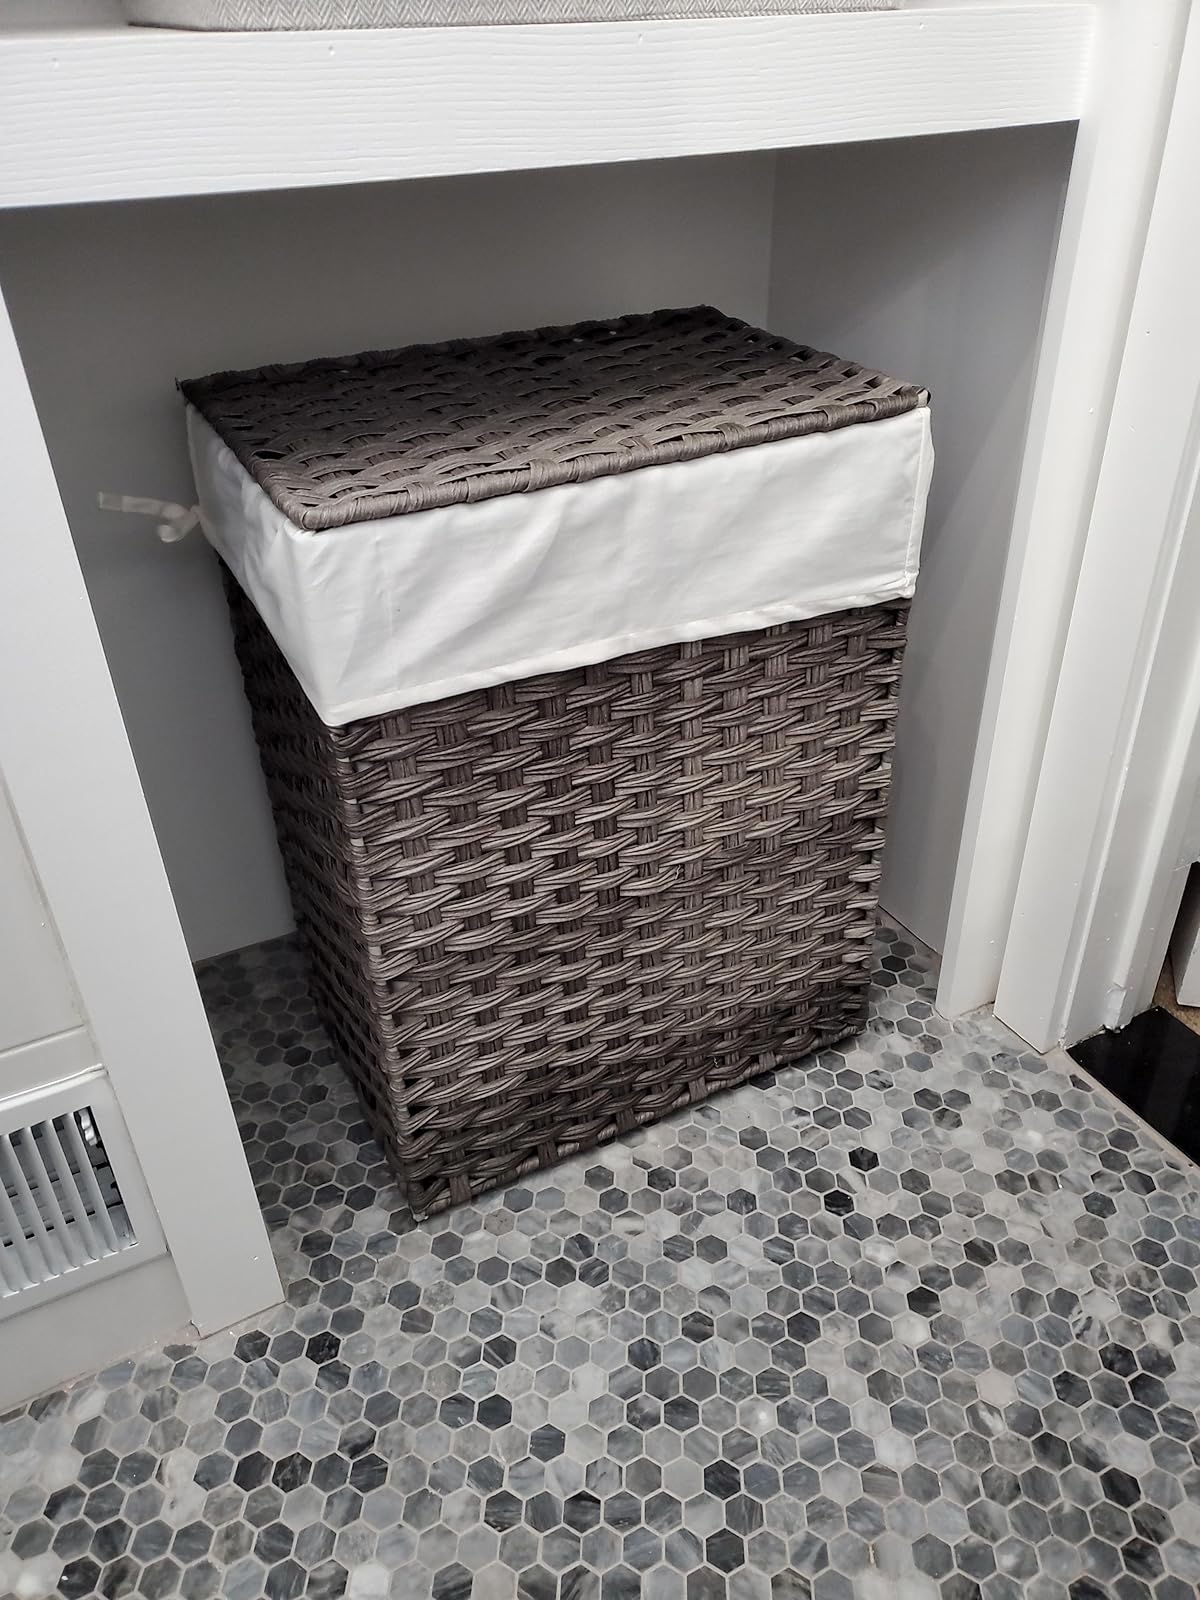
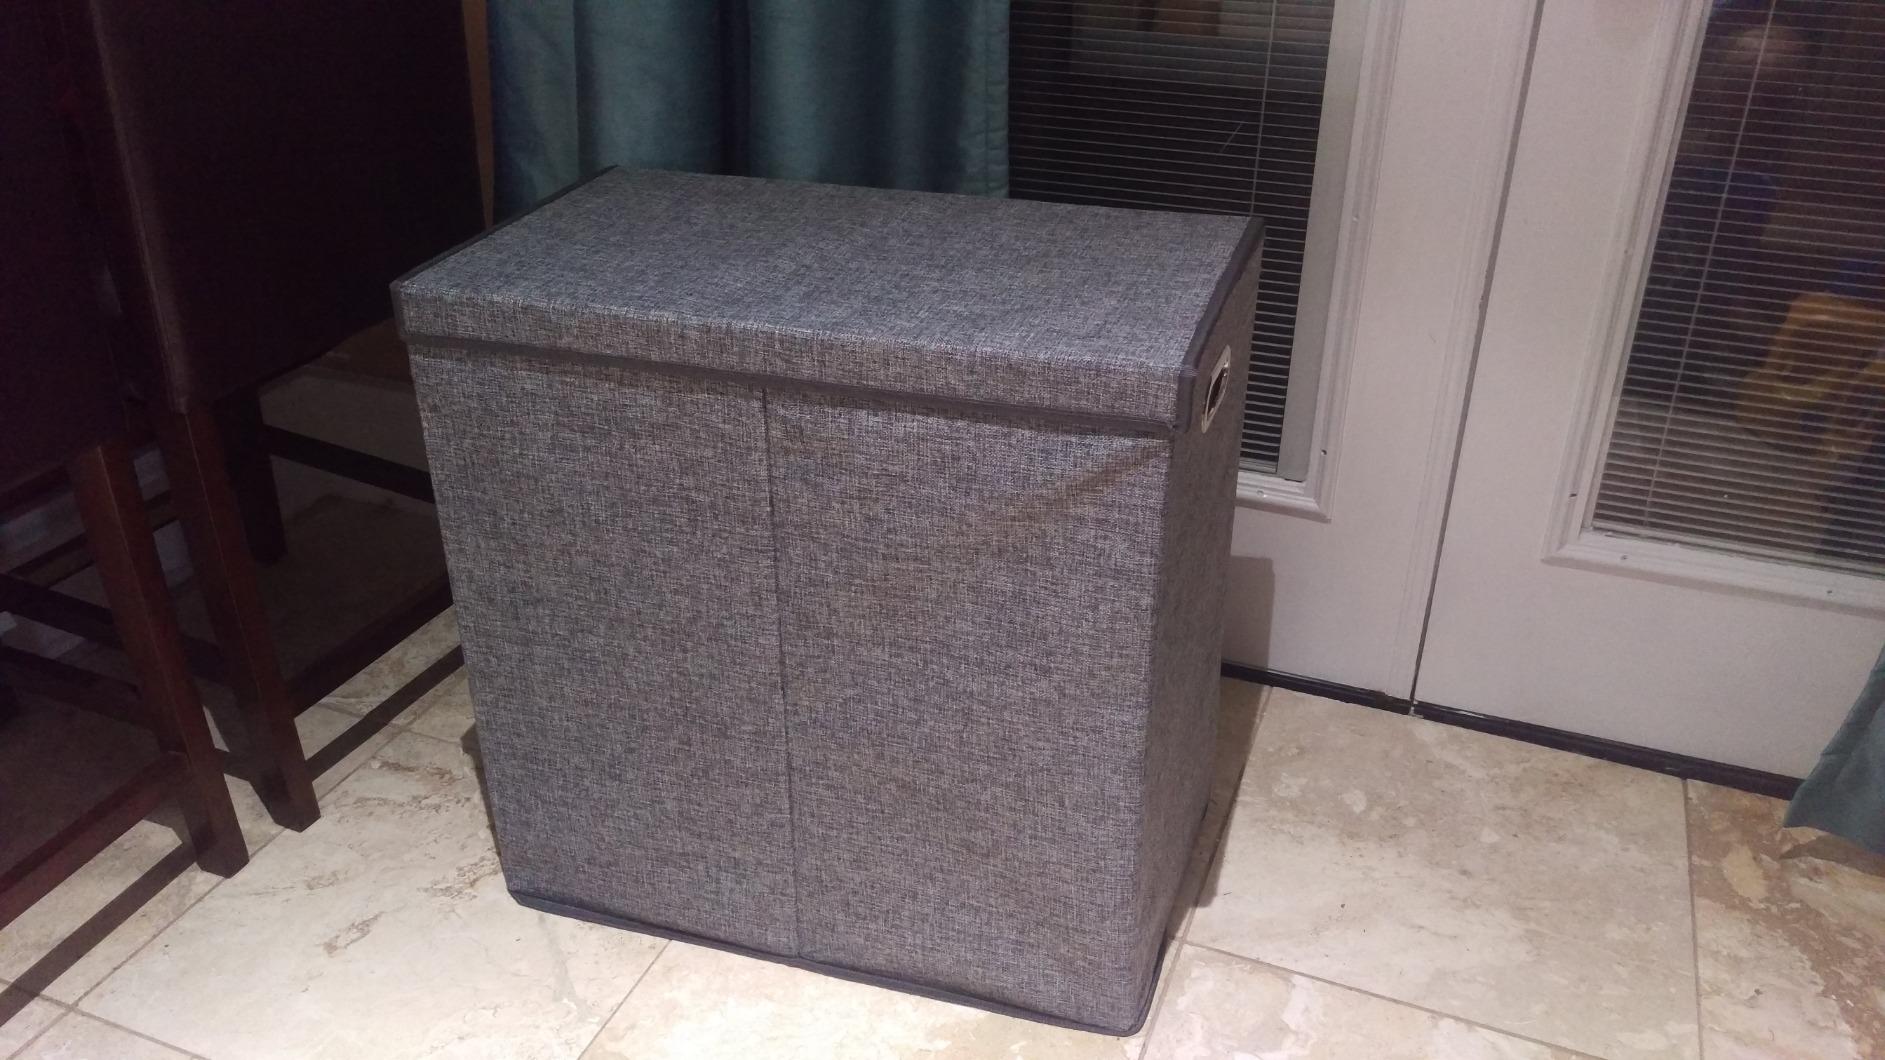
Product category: items_hamper
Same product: no